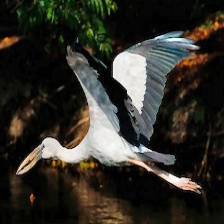
Species: ASIAN OPENBILL STORK
Scientific name: ANASTOMUS OSCITANS
ImageNet parent category: white_stork